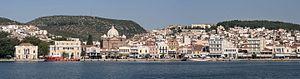
L'image panoramique de Mytilène, Lesvos.